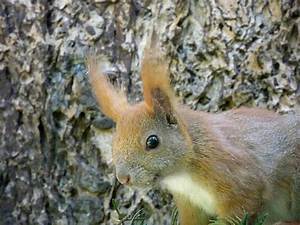
Label: images